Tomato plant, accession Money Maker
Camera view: tilt-top (135 deg); turntable rotation: 150 degrees
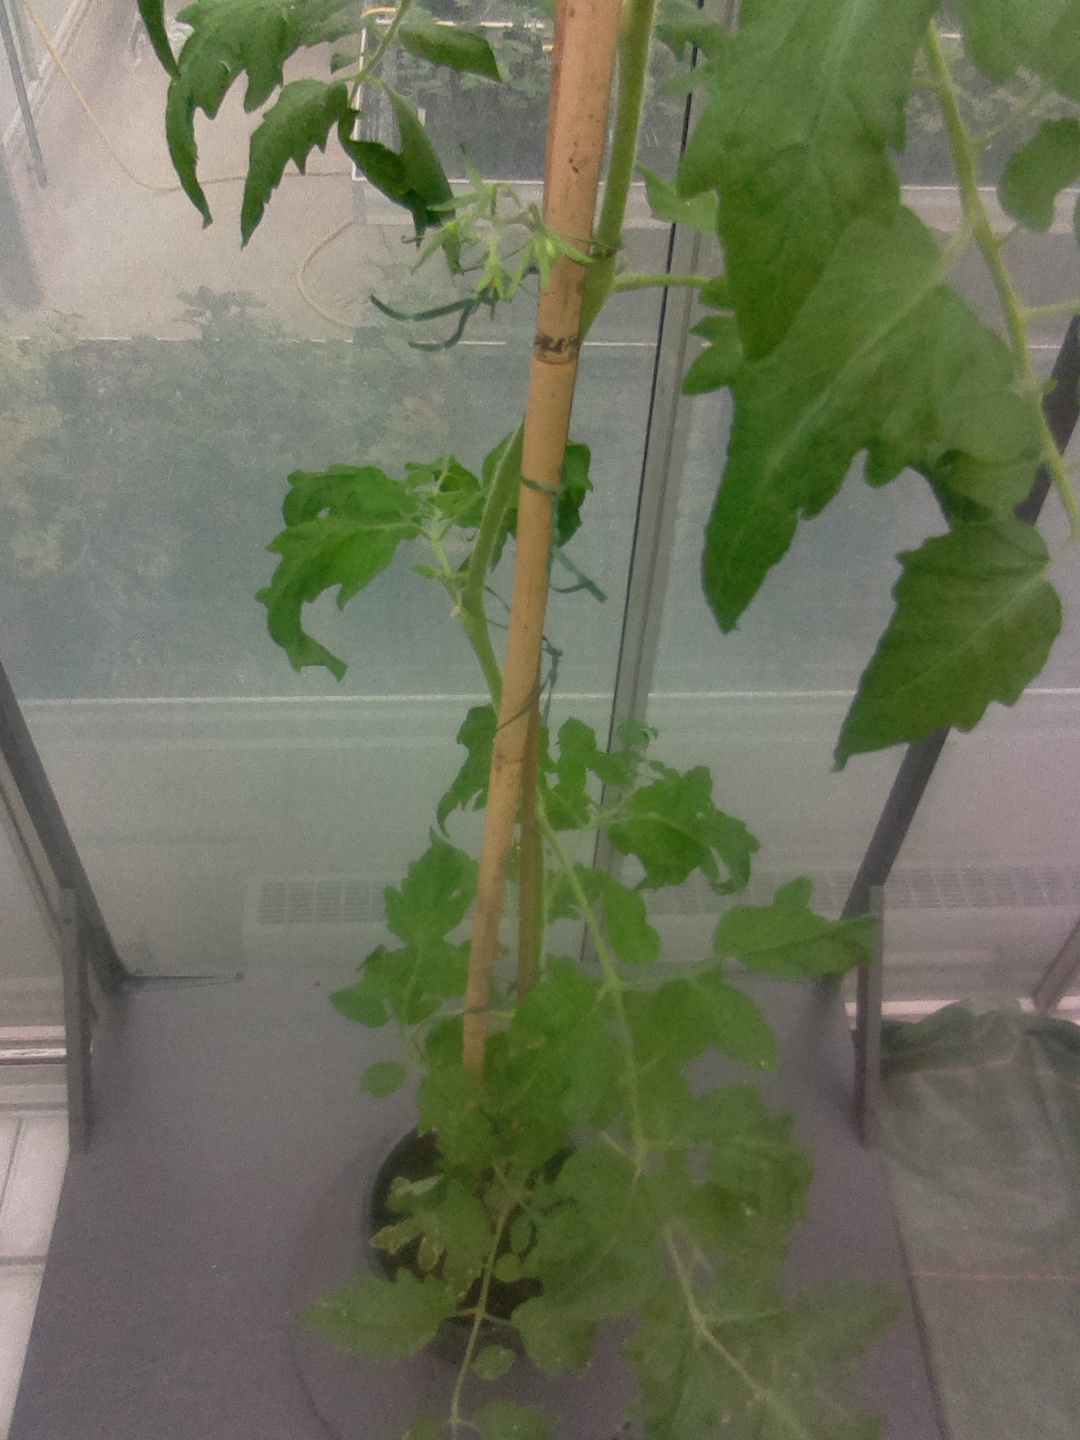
BBCH growth stage 70: Fruits at the main stem or branches visibles